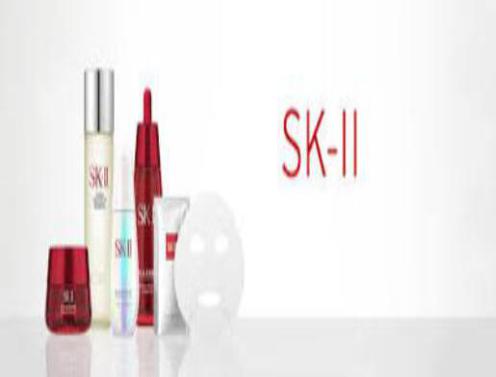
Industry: Necessities